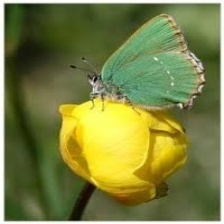
Species: GREEN HAIRSTREAK
Butterfly family (ImageNet category): lycaenid_butterfly